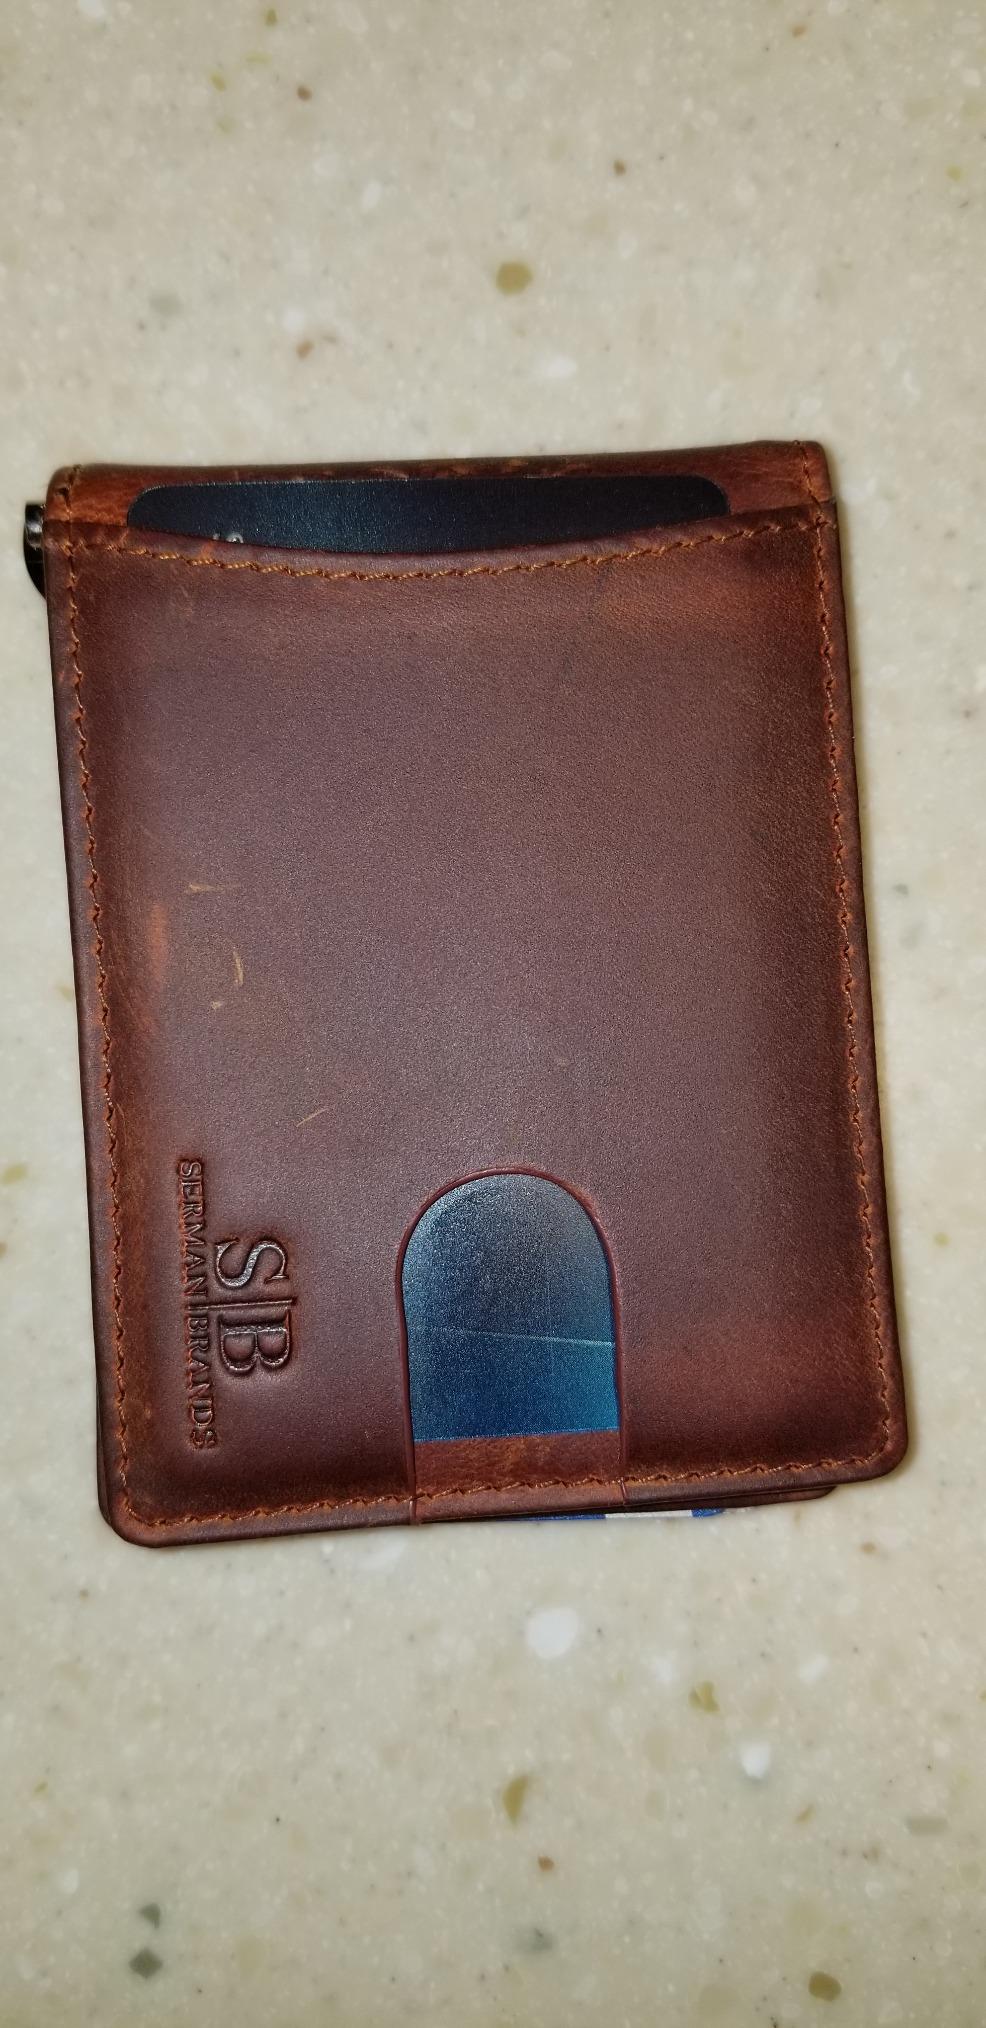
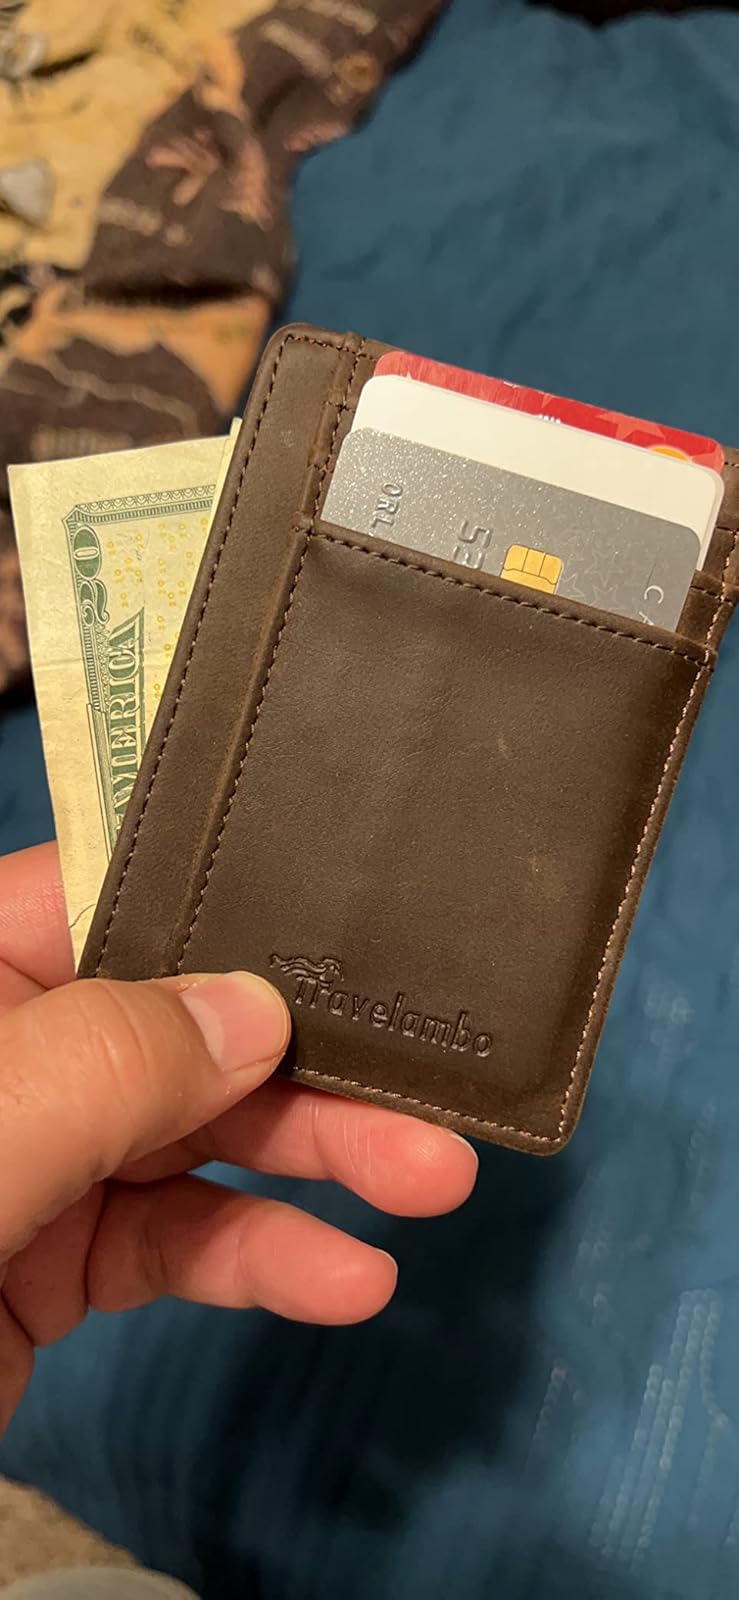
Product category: accessories_wallet
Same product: no